Carswell Air Force Base

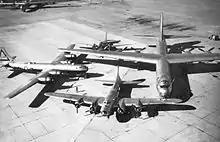
Special photo of Air Force bombers from the 1930s through the late 1940s. A Douglas B-18 "Bolo"; a Boeing B-17 "Flying Fortress"; a Boeing "B-29 Superfortress" and the B-36 "Peacemaker" dominating the group photo with a 230 Ft Wingspan. Taken at Carswell AFB after receipt of the first B-36 in 1948. Note the SAC 7th Bombardment Wing marking on the B-29.

In 1947, shortly after the United States Air Force was established as a separate branch of the United States military, the Hobson Wing-Base Organization Plan was implemented. The 7th was selected as one of the "Test Wings" to evaluate the new organization T/O and on 17 November 1947 the 7th Bombardment Wing was established. The test was successful and the wing was made permanent on 1 August 1948. As part of the new organization both the 7th and 11th Bombardment Groups became its operational component.